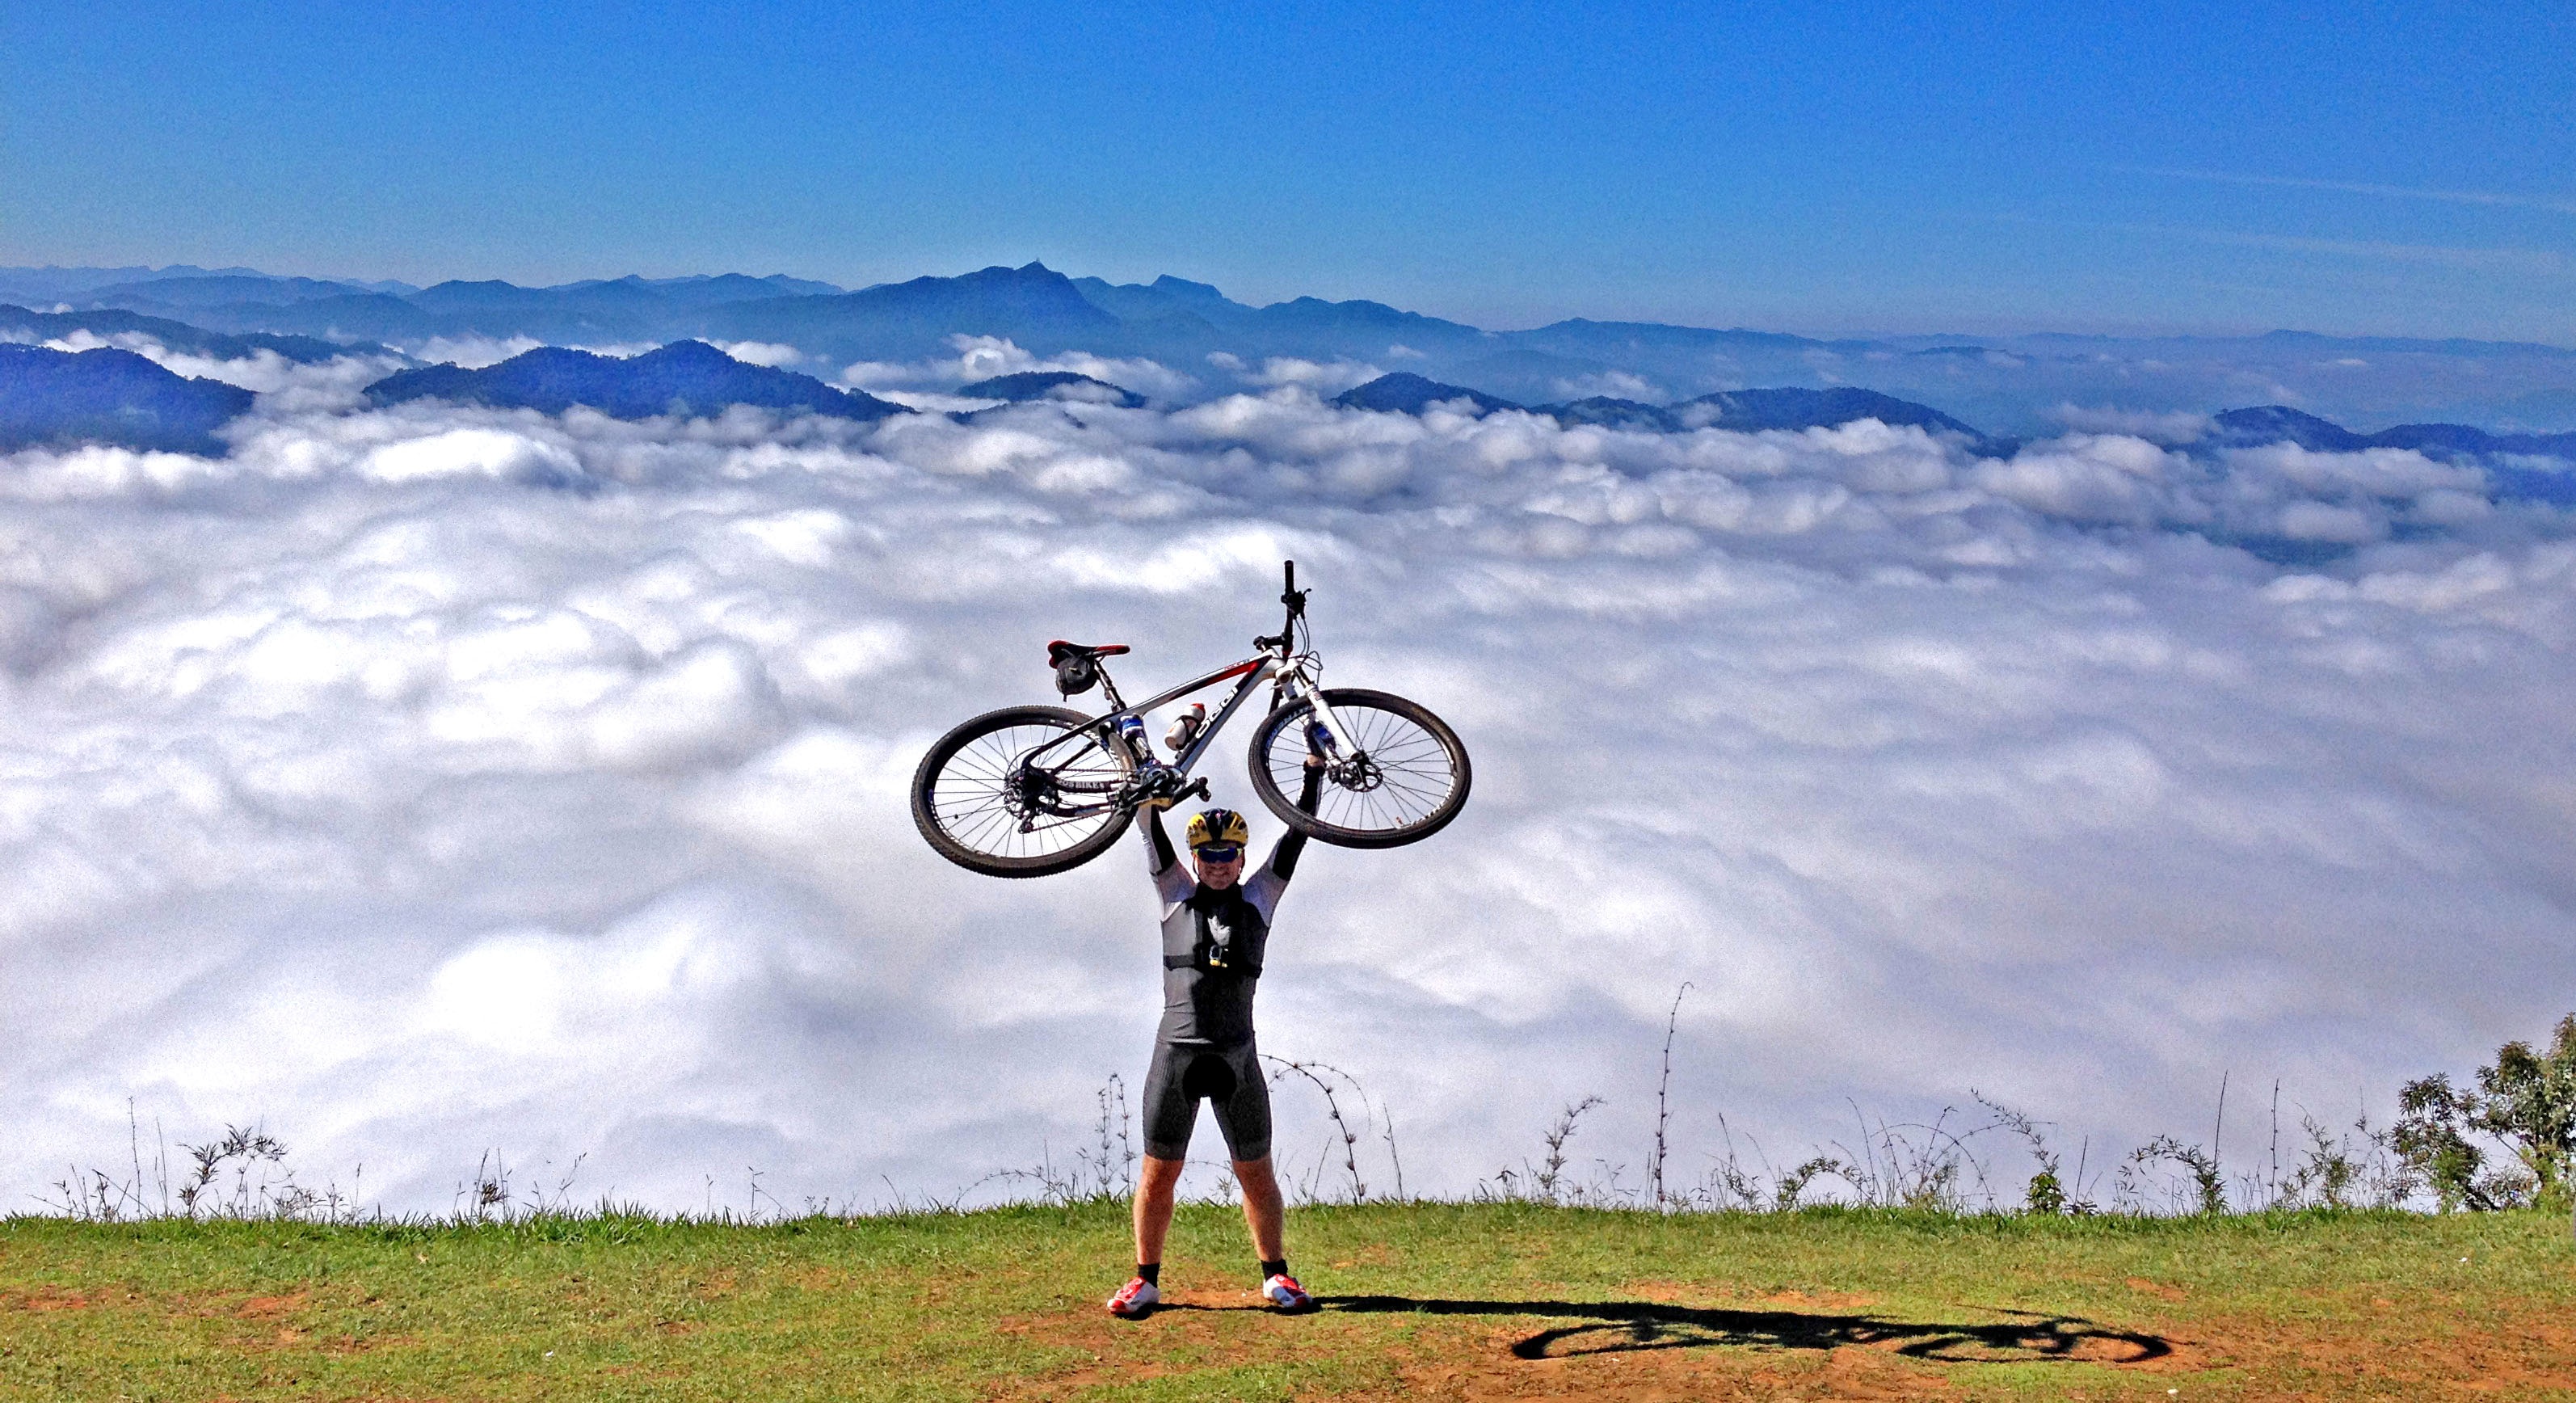
nature, mountain, meadow, wheel, prairie, wind, bicycle, bike, mountain range, vehicle, sports equipment, mountain bike, cycling, sporty, clouds, sports, bicycles, wheels, freeride, two wheeled vehicle, mountain biking, cycle sport